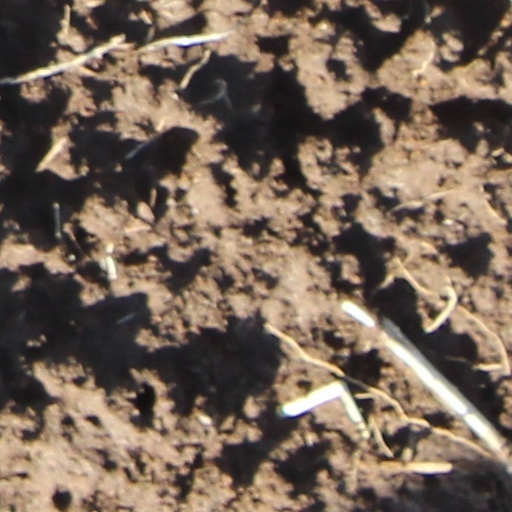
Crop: wheat